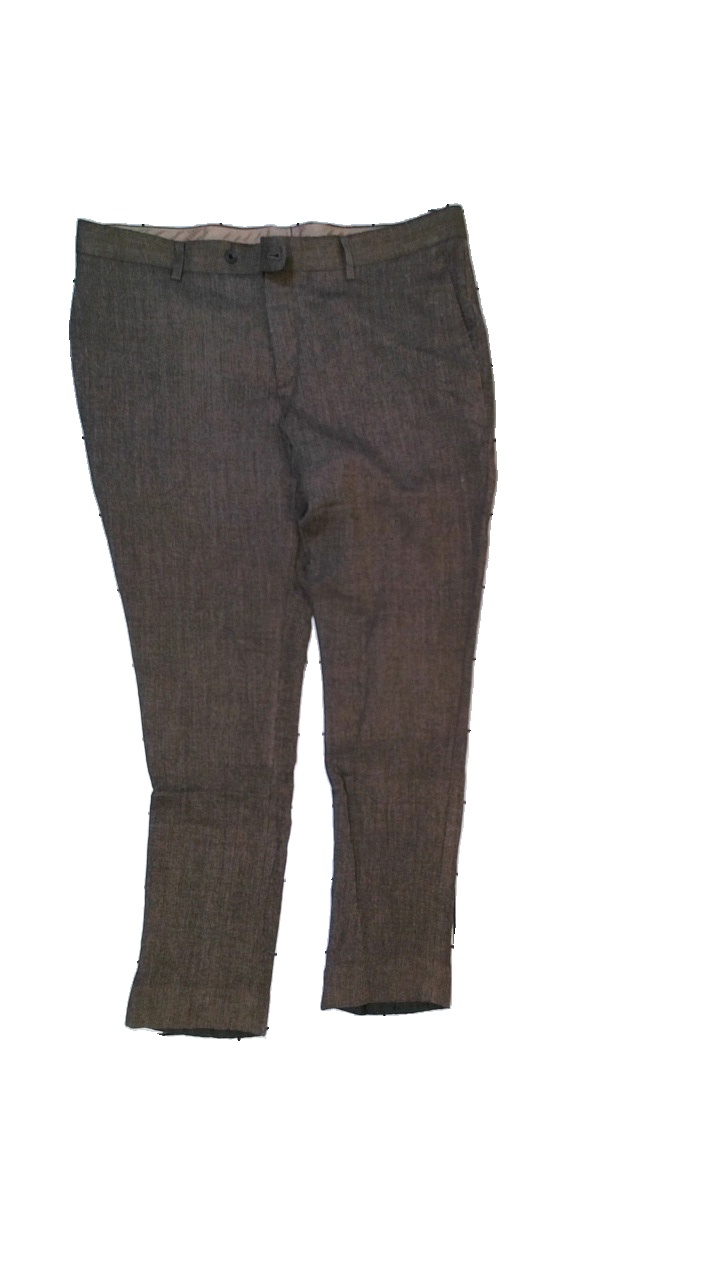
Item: Trousers (Men)
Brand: Bläck
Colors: Brown
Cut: Regular
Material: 34% polyester, 29% wool, 19% linen, 18% viscose
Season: All
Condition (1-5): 3
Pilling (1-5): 2
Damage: pilling
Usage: Export
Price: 50-100